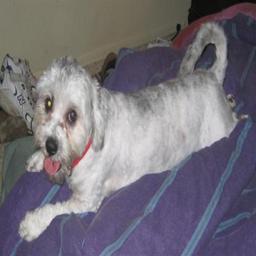
Animal: dogs